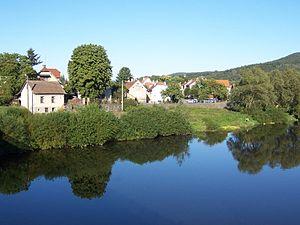
Lety est une commune du district de Prague-Ouest, dans la région de Bohême-Centrale, en République tchèque. Sa population s'élevait à 1 563 habitants en 2020.